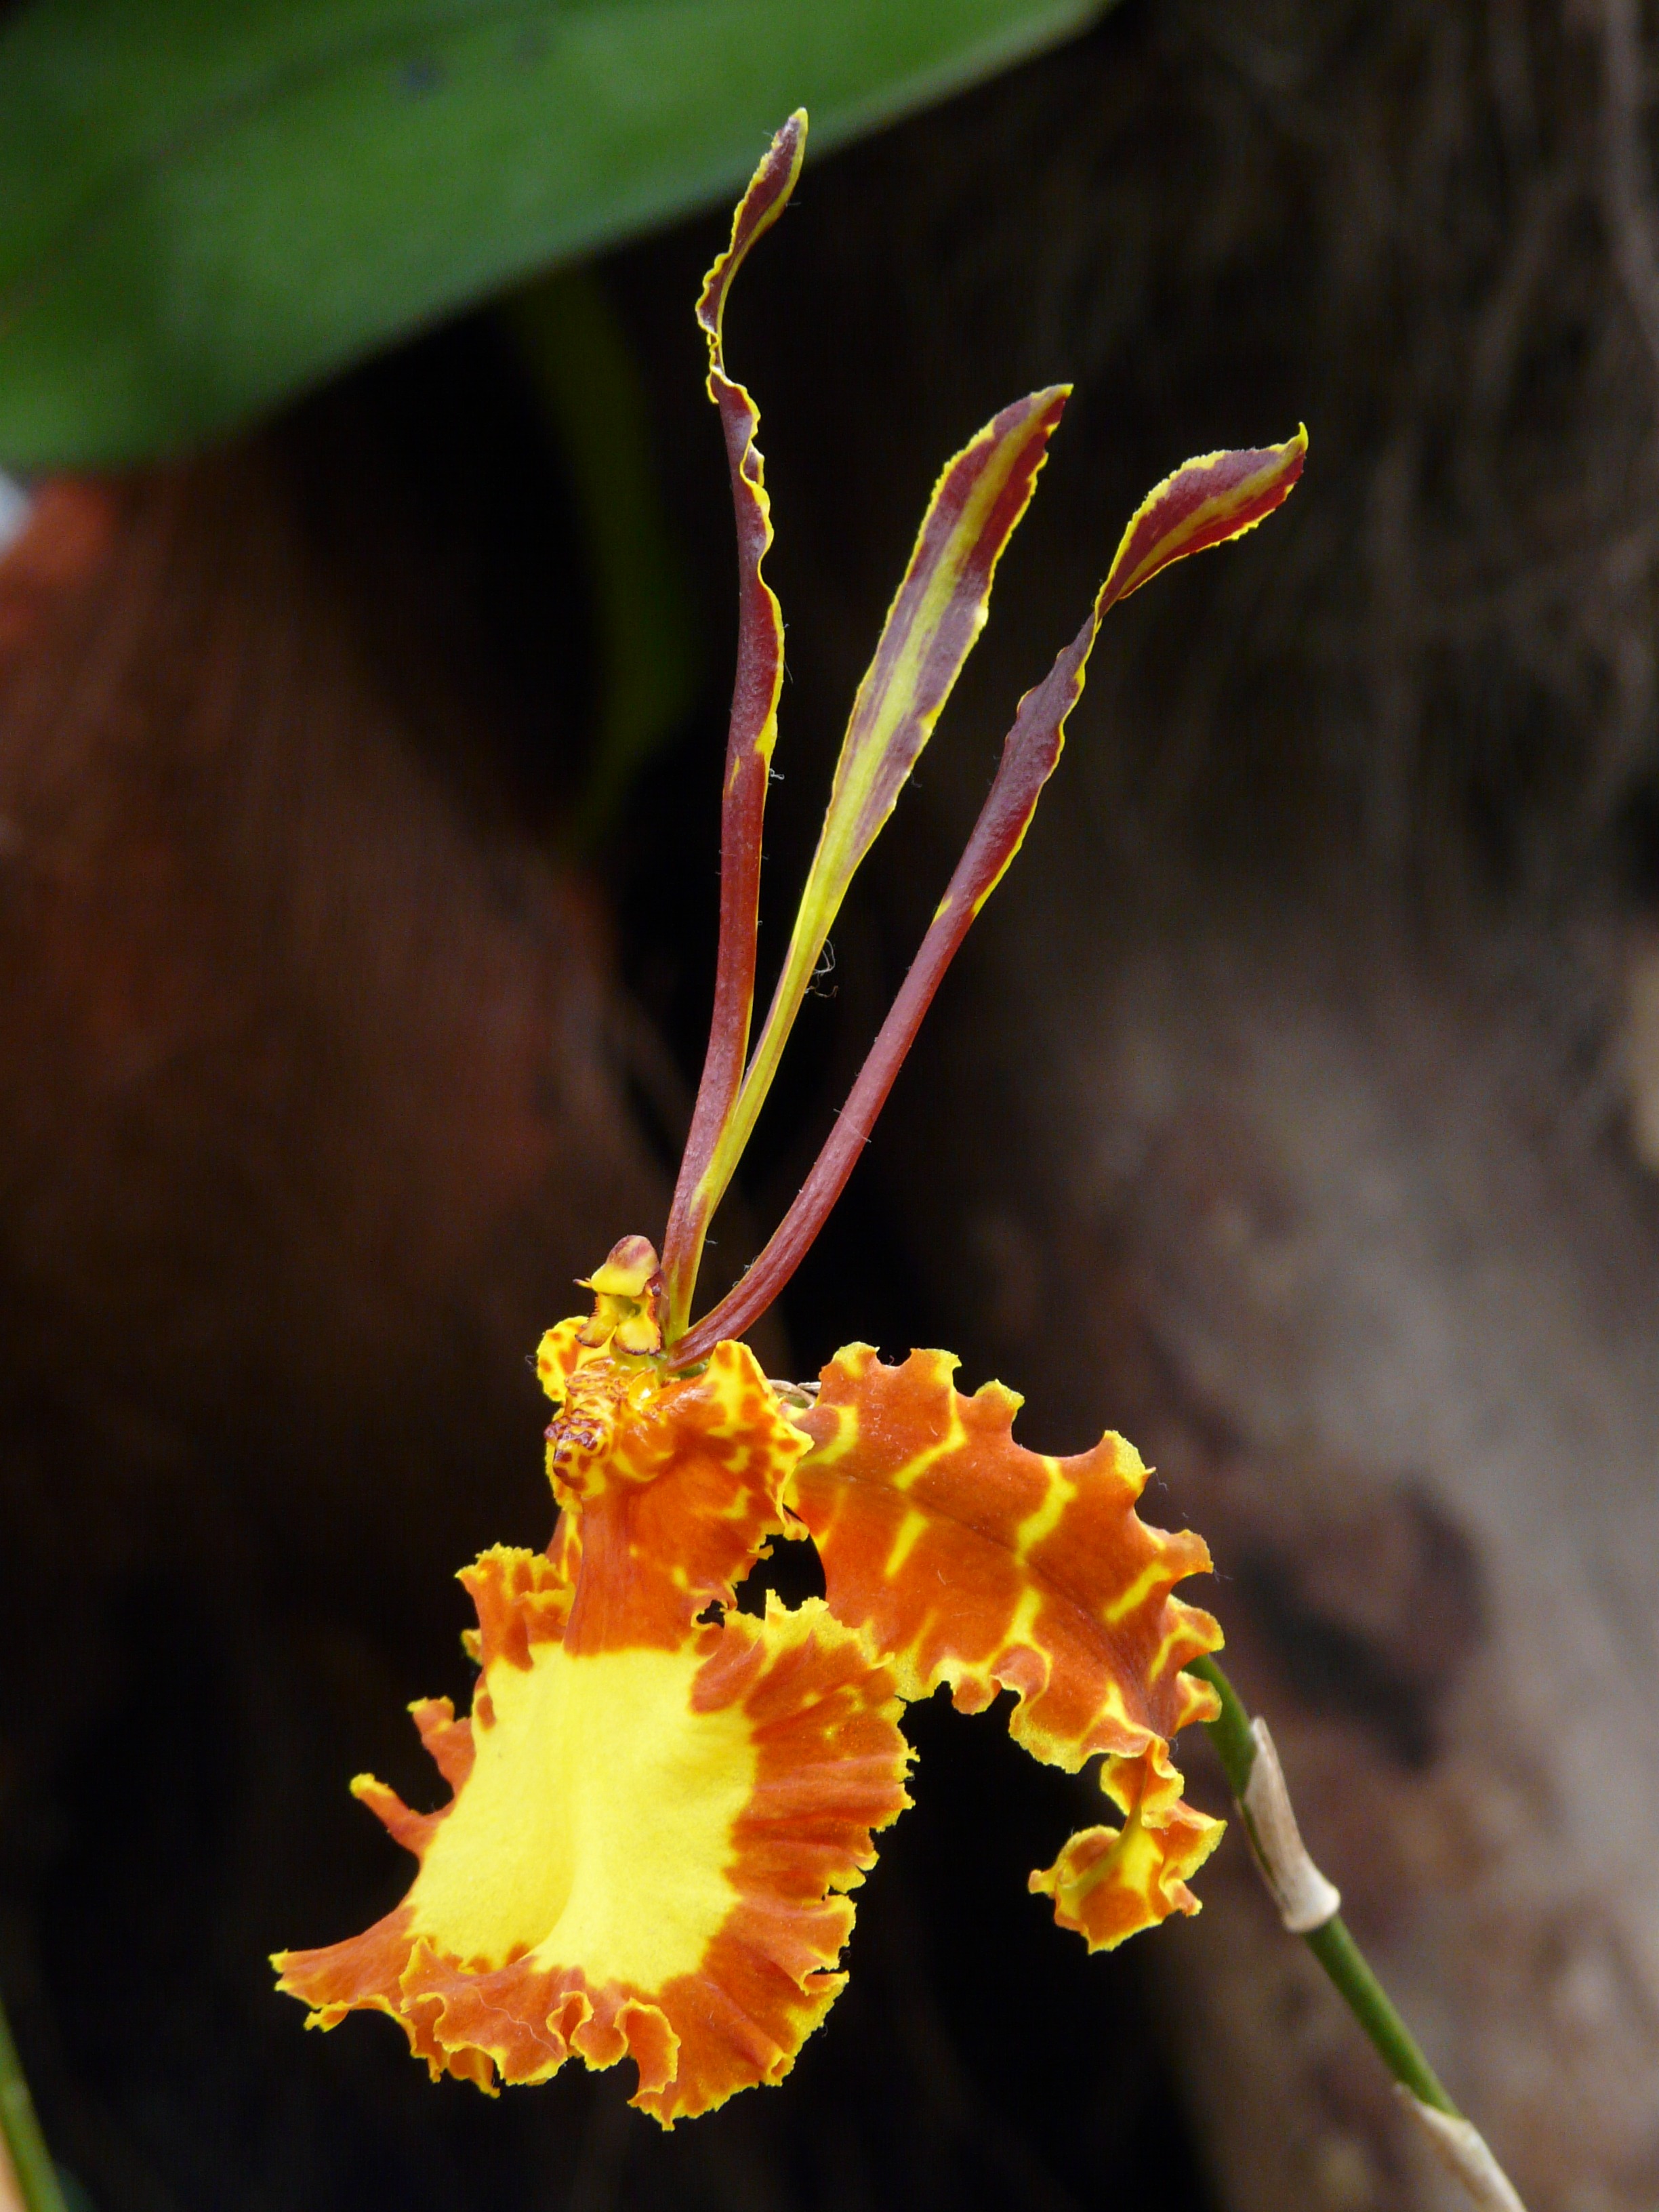
branch, blossom, plant, photography, leaf, flower, bloom, tropical, color, brown, botany, yellow, flora, orchid, wildflower, close up, exotic, strong, mackerel, macro photography, flowering plant, butterfly orchid, plant stem, land plant, psychopsis mariposa, psychopsis kalihi, psychopsis